Malmö MFI-9 Junior

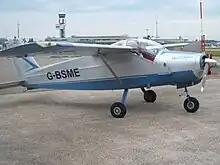
A 1966 Bölkow Bo 208C Junior, G-BSME (596), at Rotterdam Airport, The Netherlands

One variant of the MFI-9 which gained widespread fame was the MiniCOIN (an acronym for "Miniature Counter-Insurgency"), a modification of the MFI-9B military trainer variant of the MFI-9, adapted to carry weapons.